Wyrley Rangers F.C.

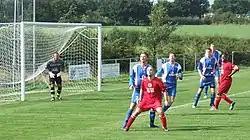
Wyrley Rangers (in red) take on Gornal Athletic in a WMRL game in 2006.

Plans to upgrade the ground for possible future Premier Division status had always been on the cards, but suddenly the work had to completed in less than three weeks. The club completed the work with just hours to spare and were therefore able to take their place in the Premier Division, where they finished in 5th place in their first season and winning the Premier League Cup.